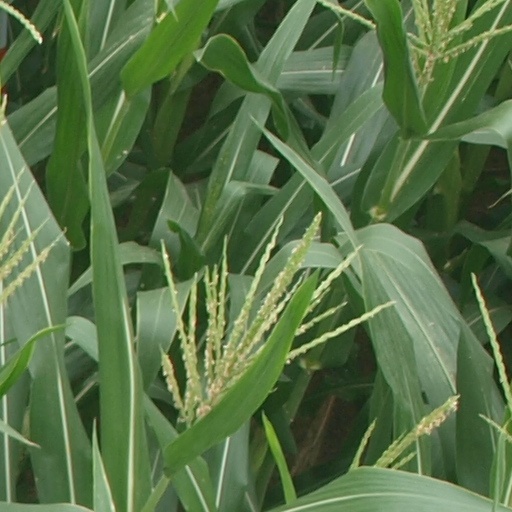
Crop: maize; corn